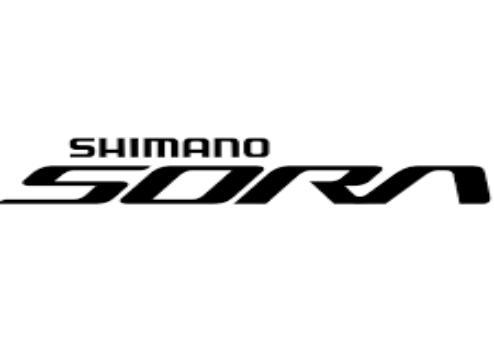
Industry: Others